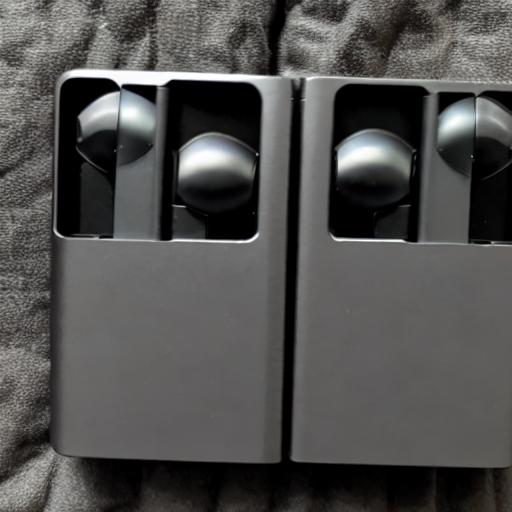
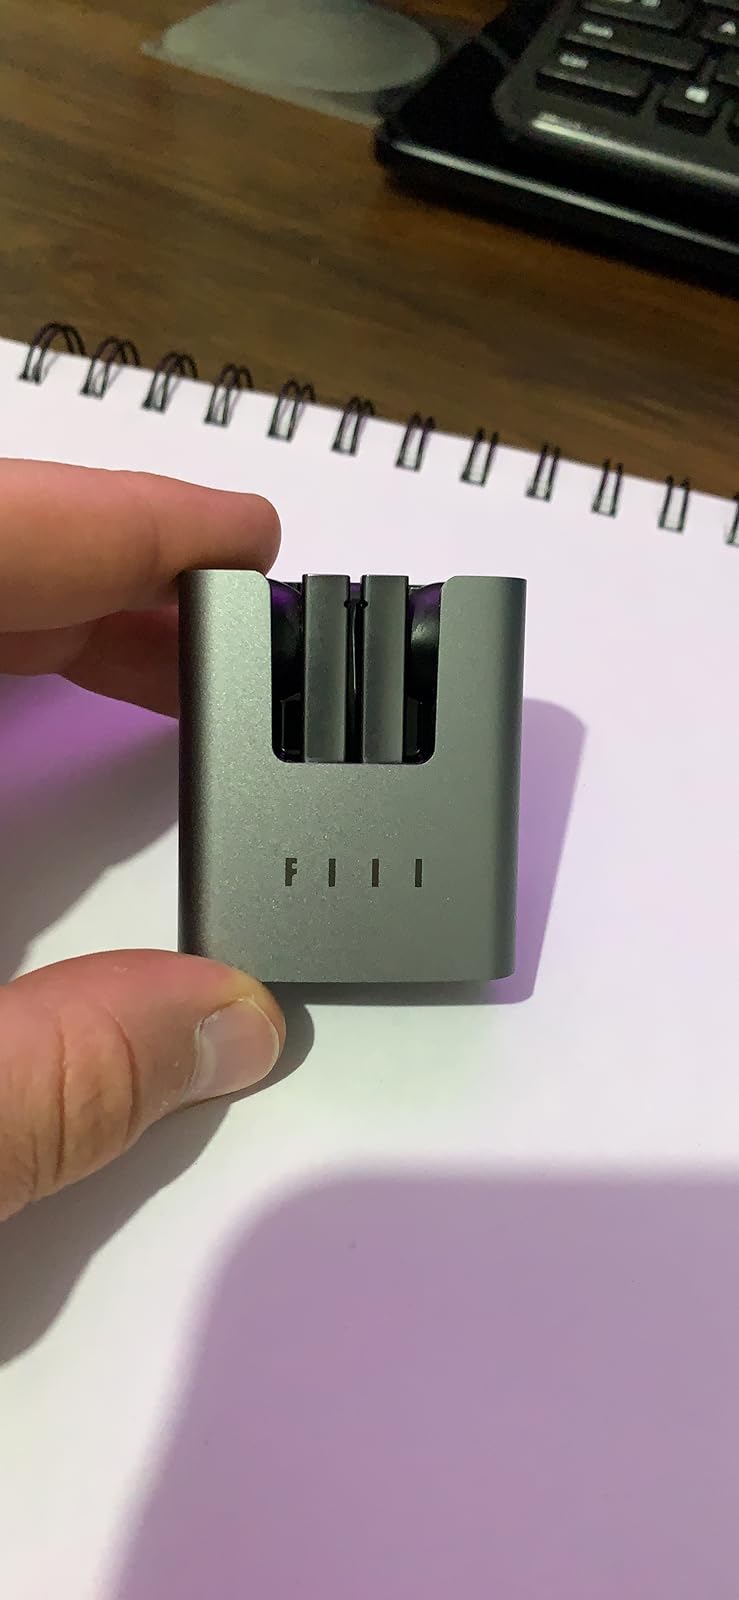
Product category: earbuds
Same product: no